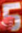
Number: 5